John Kennedy (British Army officer, born 1893)

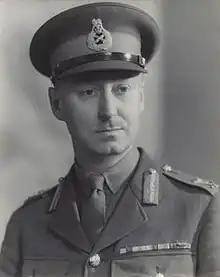

Major-General Sir John Noble Kennedy, (31 August 1893 – 15 June 1970) was a senior British Army officer who served as Assistant Chief of the Imperial General Staff during World War II.